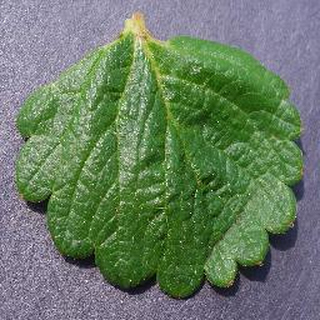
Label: healthy_strawberry